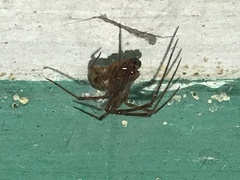
Species: Parasteatoda_tepidariorum